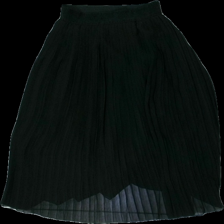
View: front
Type: Skirt
Category: Ladies
Brand: Na-Kd
Colors: Black
Material: 100% Polyester
Cut: Regular
Size: 36
Season: All
Price range: 50-100
Recommended usage: Reuse